Nurettin Sözen

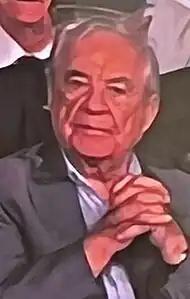
Nurettin Sözen at 30 August Celebrations

Nurettin Sözen (born 1937 in Gürün) is a Turkish doctor, politician and the former mayor of Istanbul, Turkey.